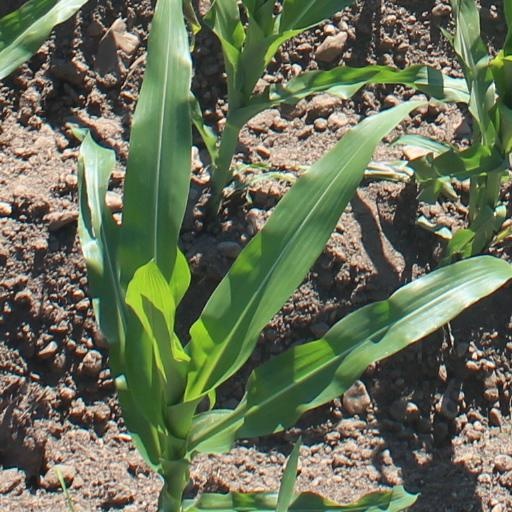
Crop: maize; corn